Bondi Beach

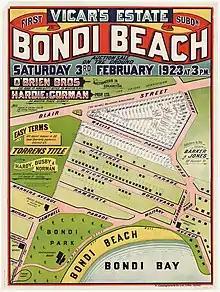
Bondi Beach, Vicar's Estate Auction, 1923, subdivision plan

Before the arrival of Europeans in the Port Jackson area, the Waverley and Bondi areas were inhabited for tens of thousands of years by Aboriginal Australian peoples, who left evidence of their habitation in the form of paths, rock carvings, artefacts, and shelters. The eastern beaches were home to the Bidjigal, Birrabirragal, and Gadigal people. The name "Bondi" is derived from the Dharawal language, spoken by the Aboriginal clans who lived further from Sydney Harbour southwards to Shoalhaven. The word "Bondi", also spelt "Bundi", "Bundye", and "Boondye", originates from the word for a loud thud, such as the sound of waves breaking over rocks, but is also associated with "nulla nulla", or fighting sticks, which make a loud noise when they hit something. The first record of "bondi" by European-ancestry Australians was made between 1899 and 1903.